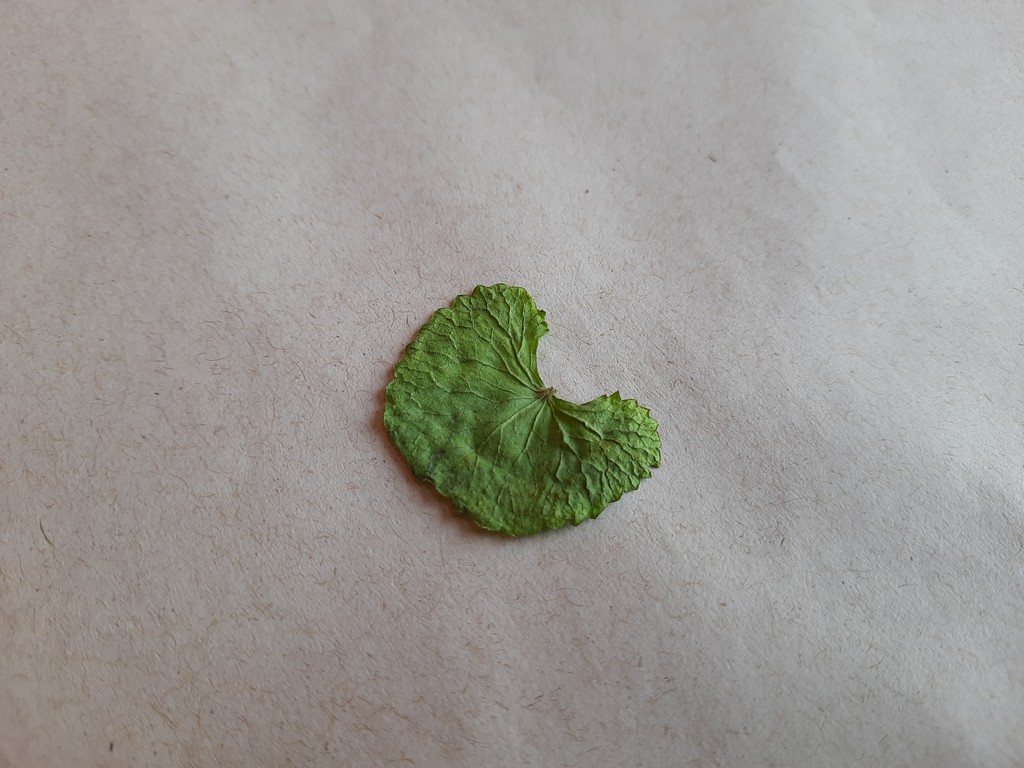
Label: Dried